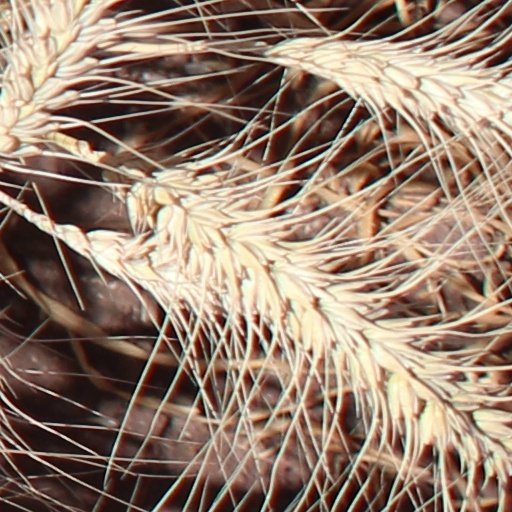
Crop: wheat